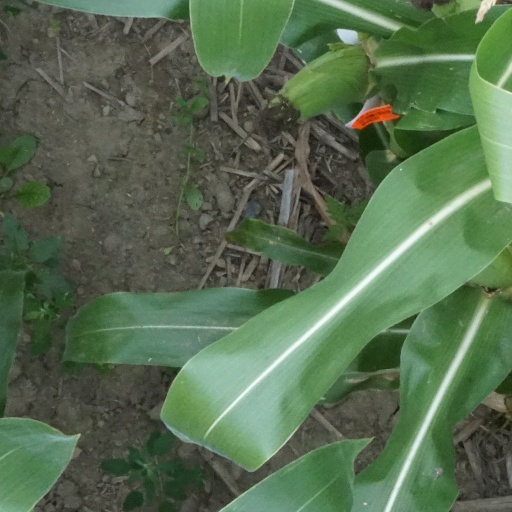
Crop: maize; corn